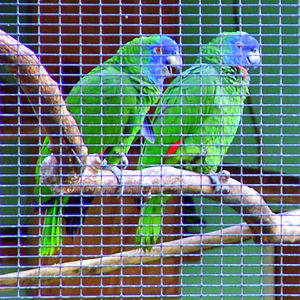
Blåhovedet amazone
Blåhovedet amazone er en papegøje, der lever i bjerskovene på Dominica.